Mantegna Tarocchi

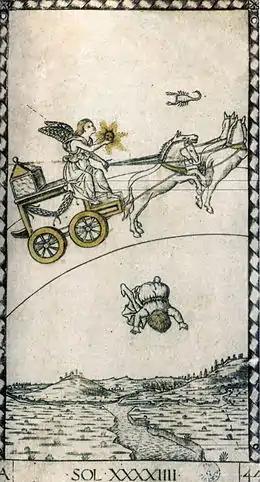
Engraving no. A 44, "Sol" (The Sun), from the E-series

The Mantegna Tarocchi, also known as the Tarocchi Cards, Tarocchi in the style of Mantegna, Baldini Cards, are two different sets each of fifty 15th-century Italian old master prints in engraving, by two different unknown artists. The sets are known as the E-series Tarocchi Cards and the S-series Tarocchi Cards (or E series, e-series etc.), and their artists are known as the “Master of the E-series Tarocchi” and the “Master of the S-series Tarocchi”. There are also a number of copies and later versions. Despite their name, they are educational visual aids, showing personifications of social classes or abstractions.